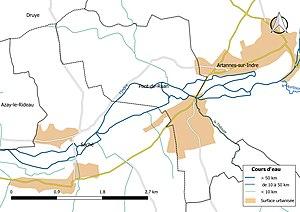
Carte du réseau hydrographique de la commune de fr:Pont-de-Ruan (France).
Pont-de-Ruan est une commune française située dans le département d'Indre-et-Loire, en région Centre-Val de Loire. Comptant plus de mille habitants en 2015, elle est intégrée au sein de la communauté de communes Touraine Vallée de l'Indre.